Cezaro Rossetti

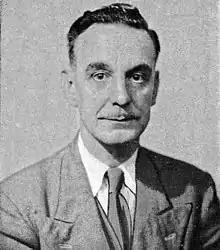
Portrait of Cezaro Rossetti

Of Italian-Swiss derivation, he was born in Glasgow and lived in Britain. Together with his younger brother, Reto Rossetti, he learned Esperanto in 1928. He studied in Bombay as a restaurant manager, worked as a cook, briefly as a peddler, and afterwards as a hawker at fairs.